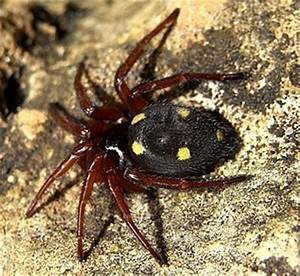
Label: ragno